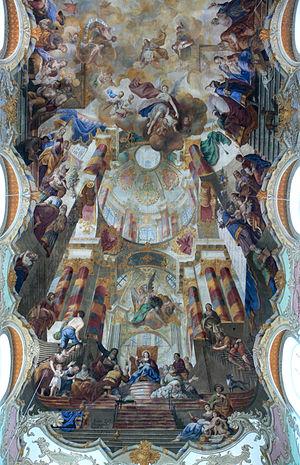
Johannes Zick est un peintre de fresques du sud de l'Allemagne, le père du peintre Januarius Zick.